Fukae Station

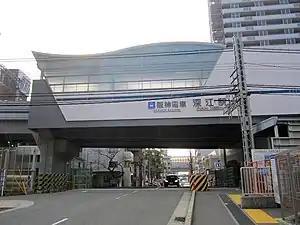
Station Building in 2020

is a railway station in Higashinada-ku, Kobe, Hyōgo Prefecture, Japan. It is owned and operated by private operator Hanshin Electric Railway.